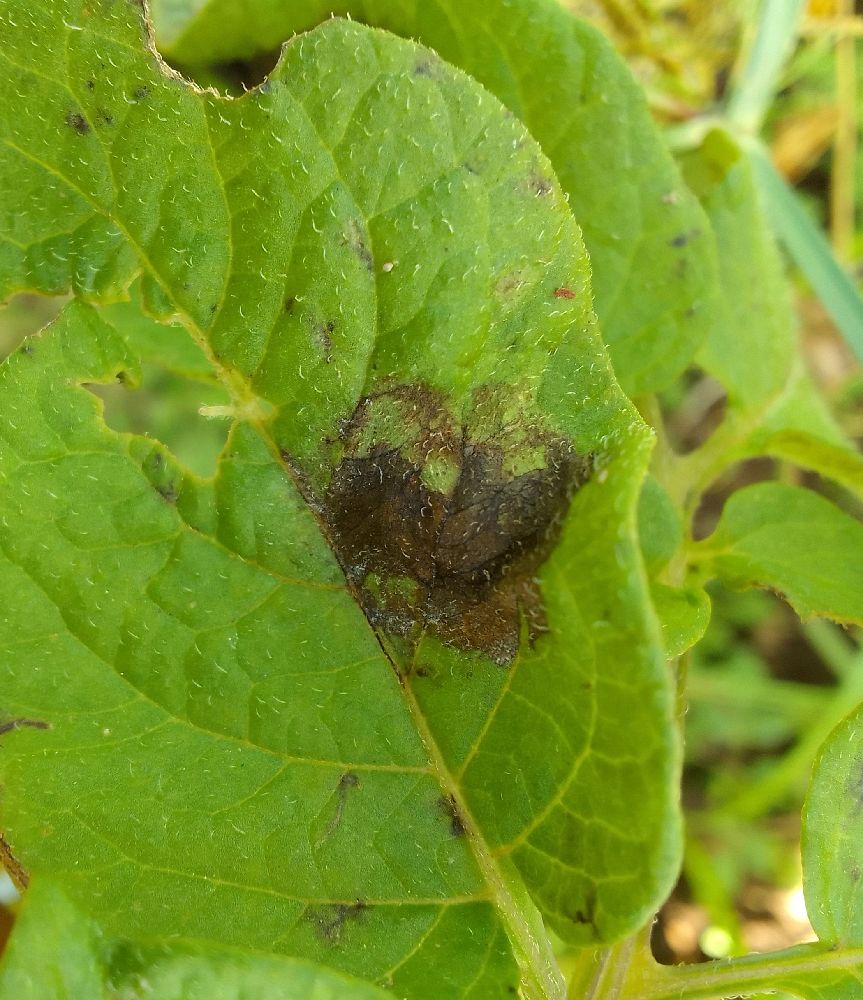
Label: Late blight